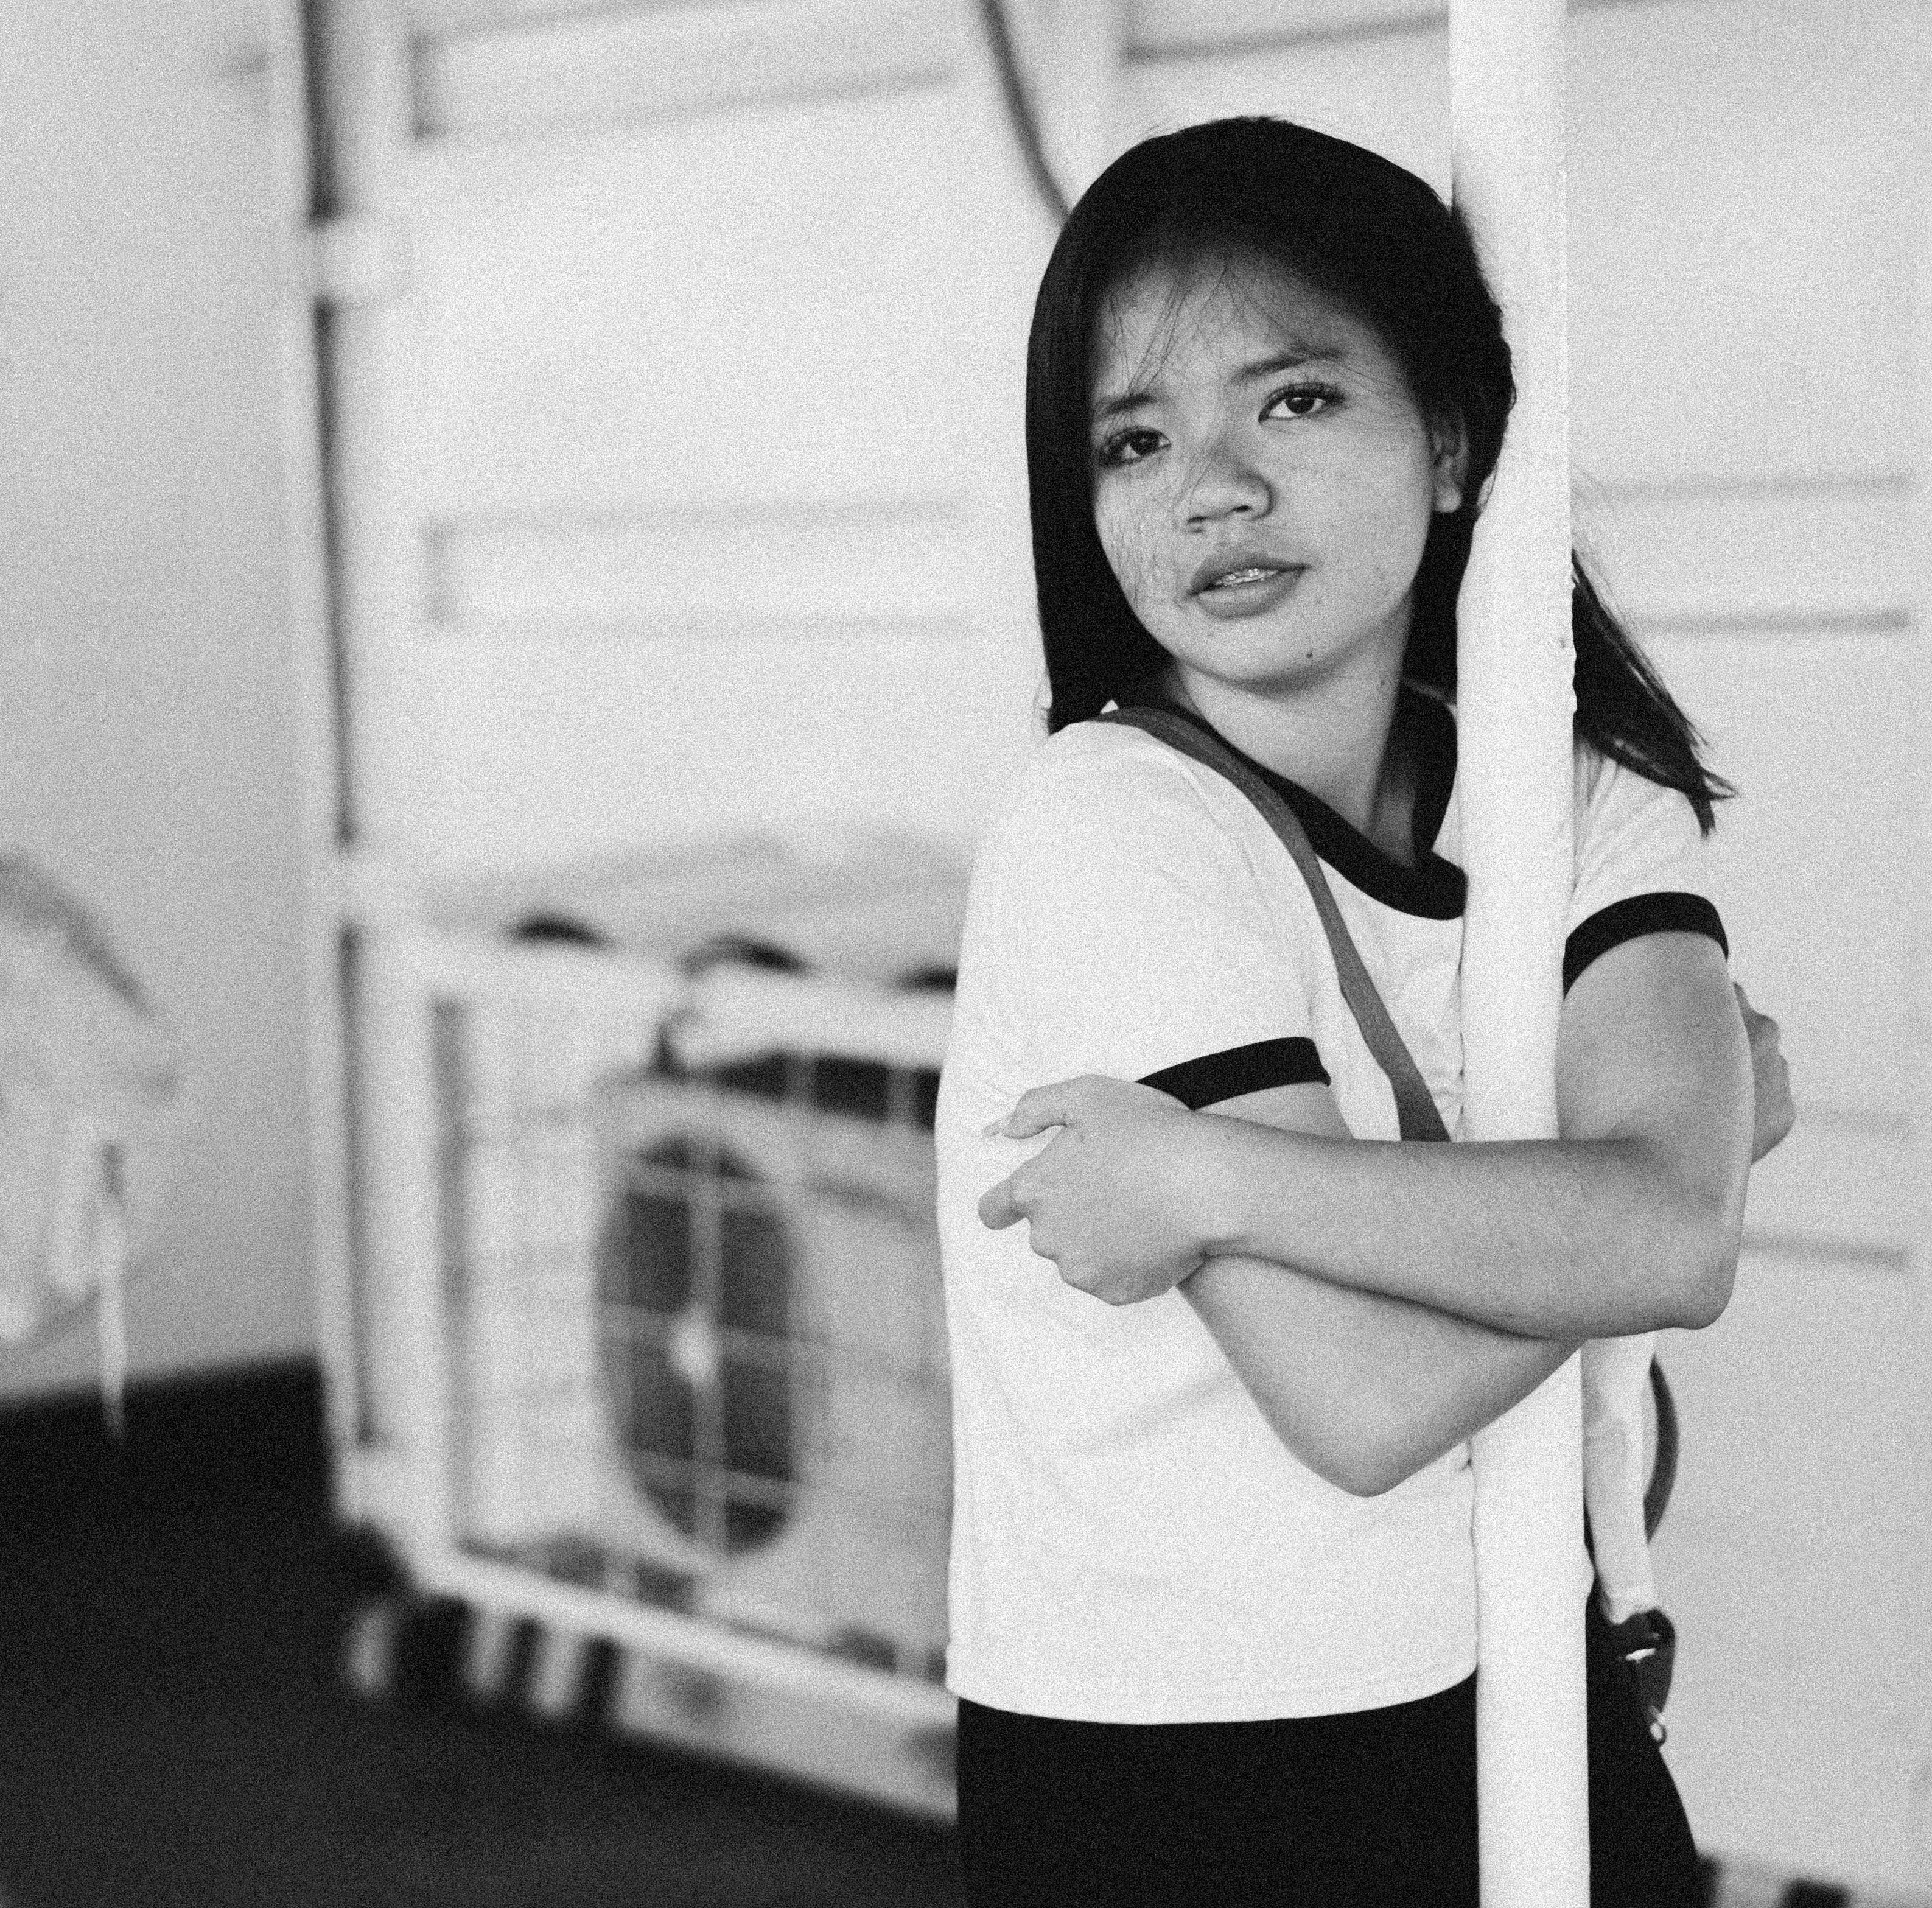
white, photograph, black, facial expression, black and white, snapshot, monochrome, standing, smile, monochrome photography, photography, arm, shoulder, room, style, child, abdomen